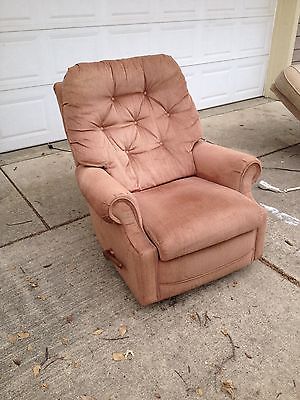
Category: chair